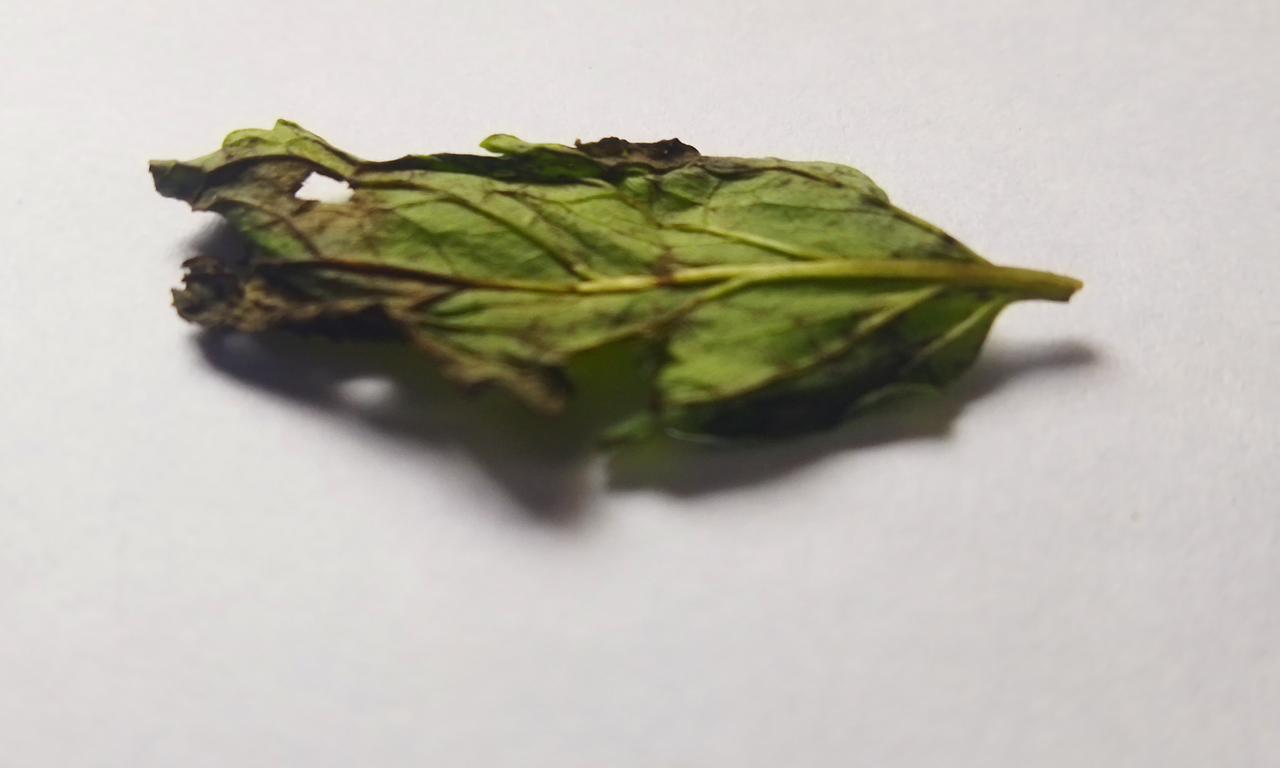
Label: Spoiled